Tori Amos

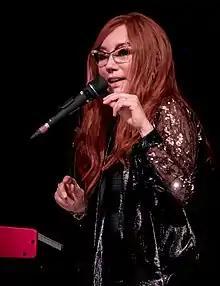
Amos on stage in 2017

On November 18, 2016, Amos released a deluxe version of the album "Boys for Pele" to commemorate the 20th anniversary of the original release. This follows the deluxe re-releases of her first two albums in 2015.